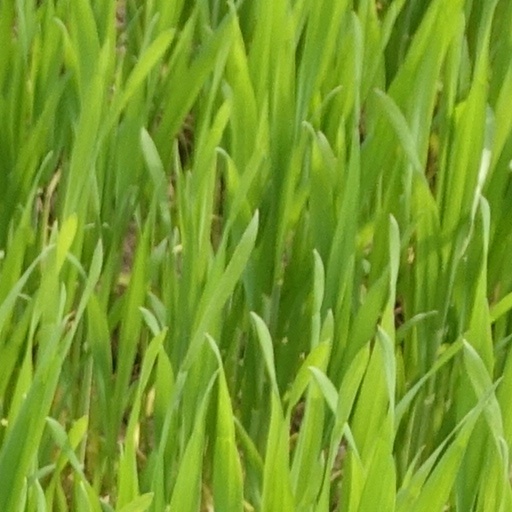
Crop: wheat